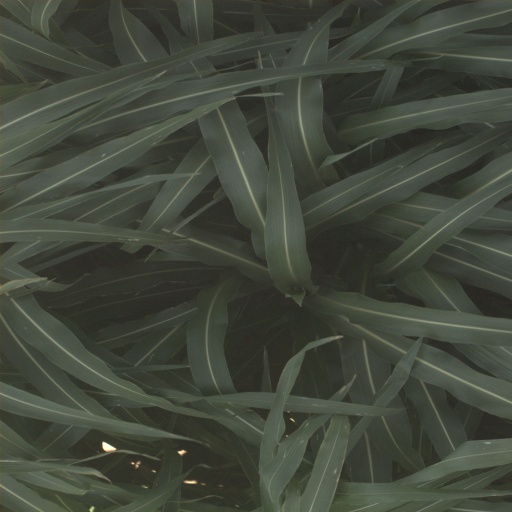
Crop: sorghum